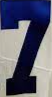
Number: 7